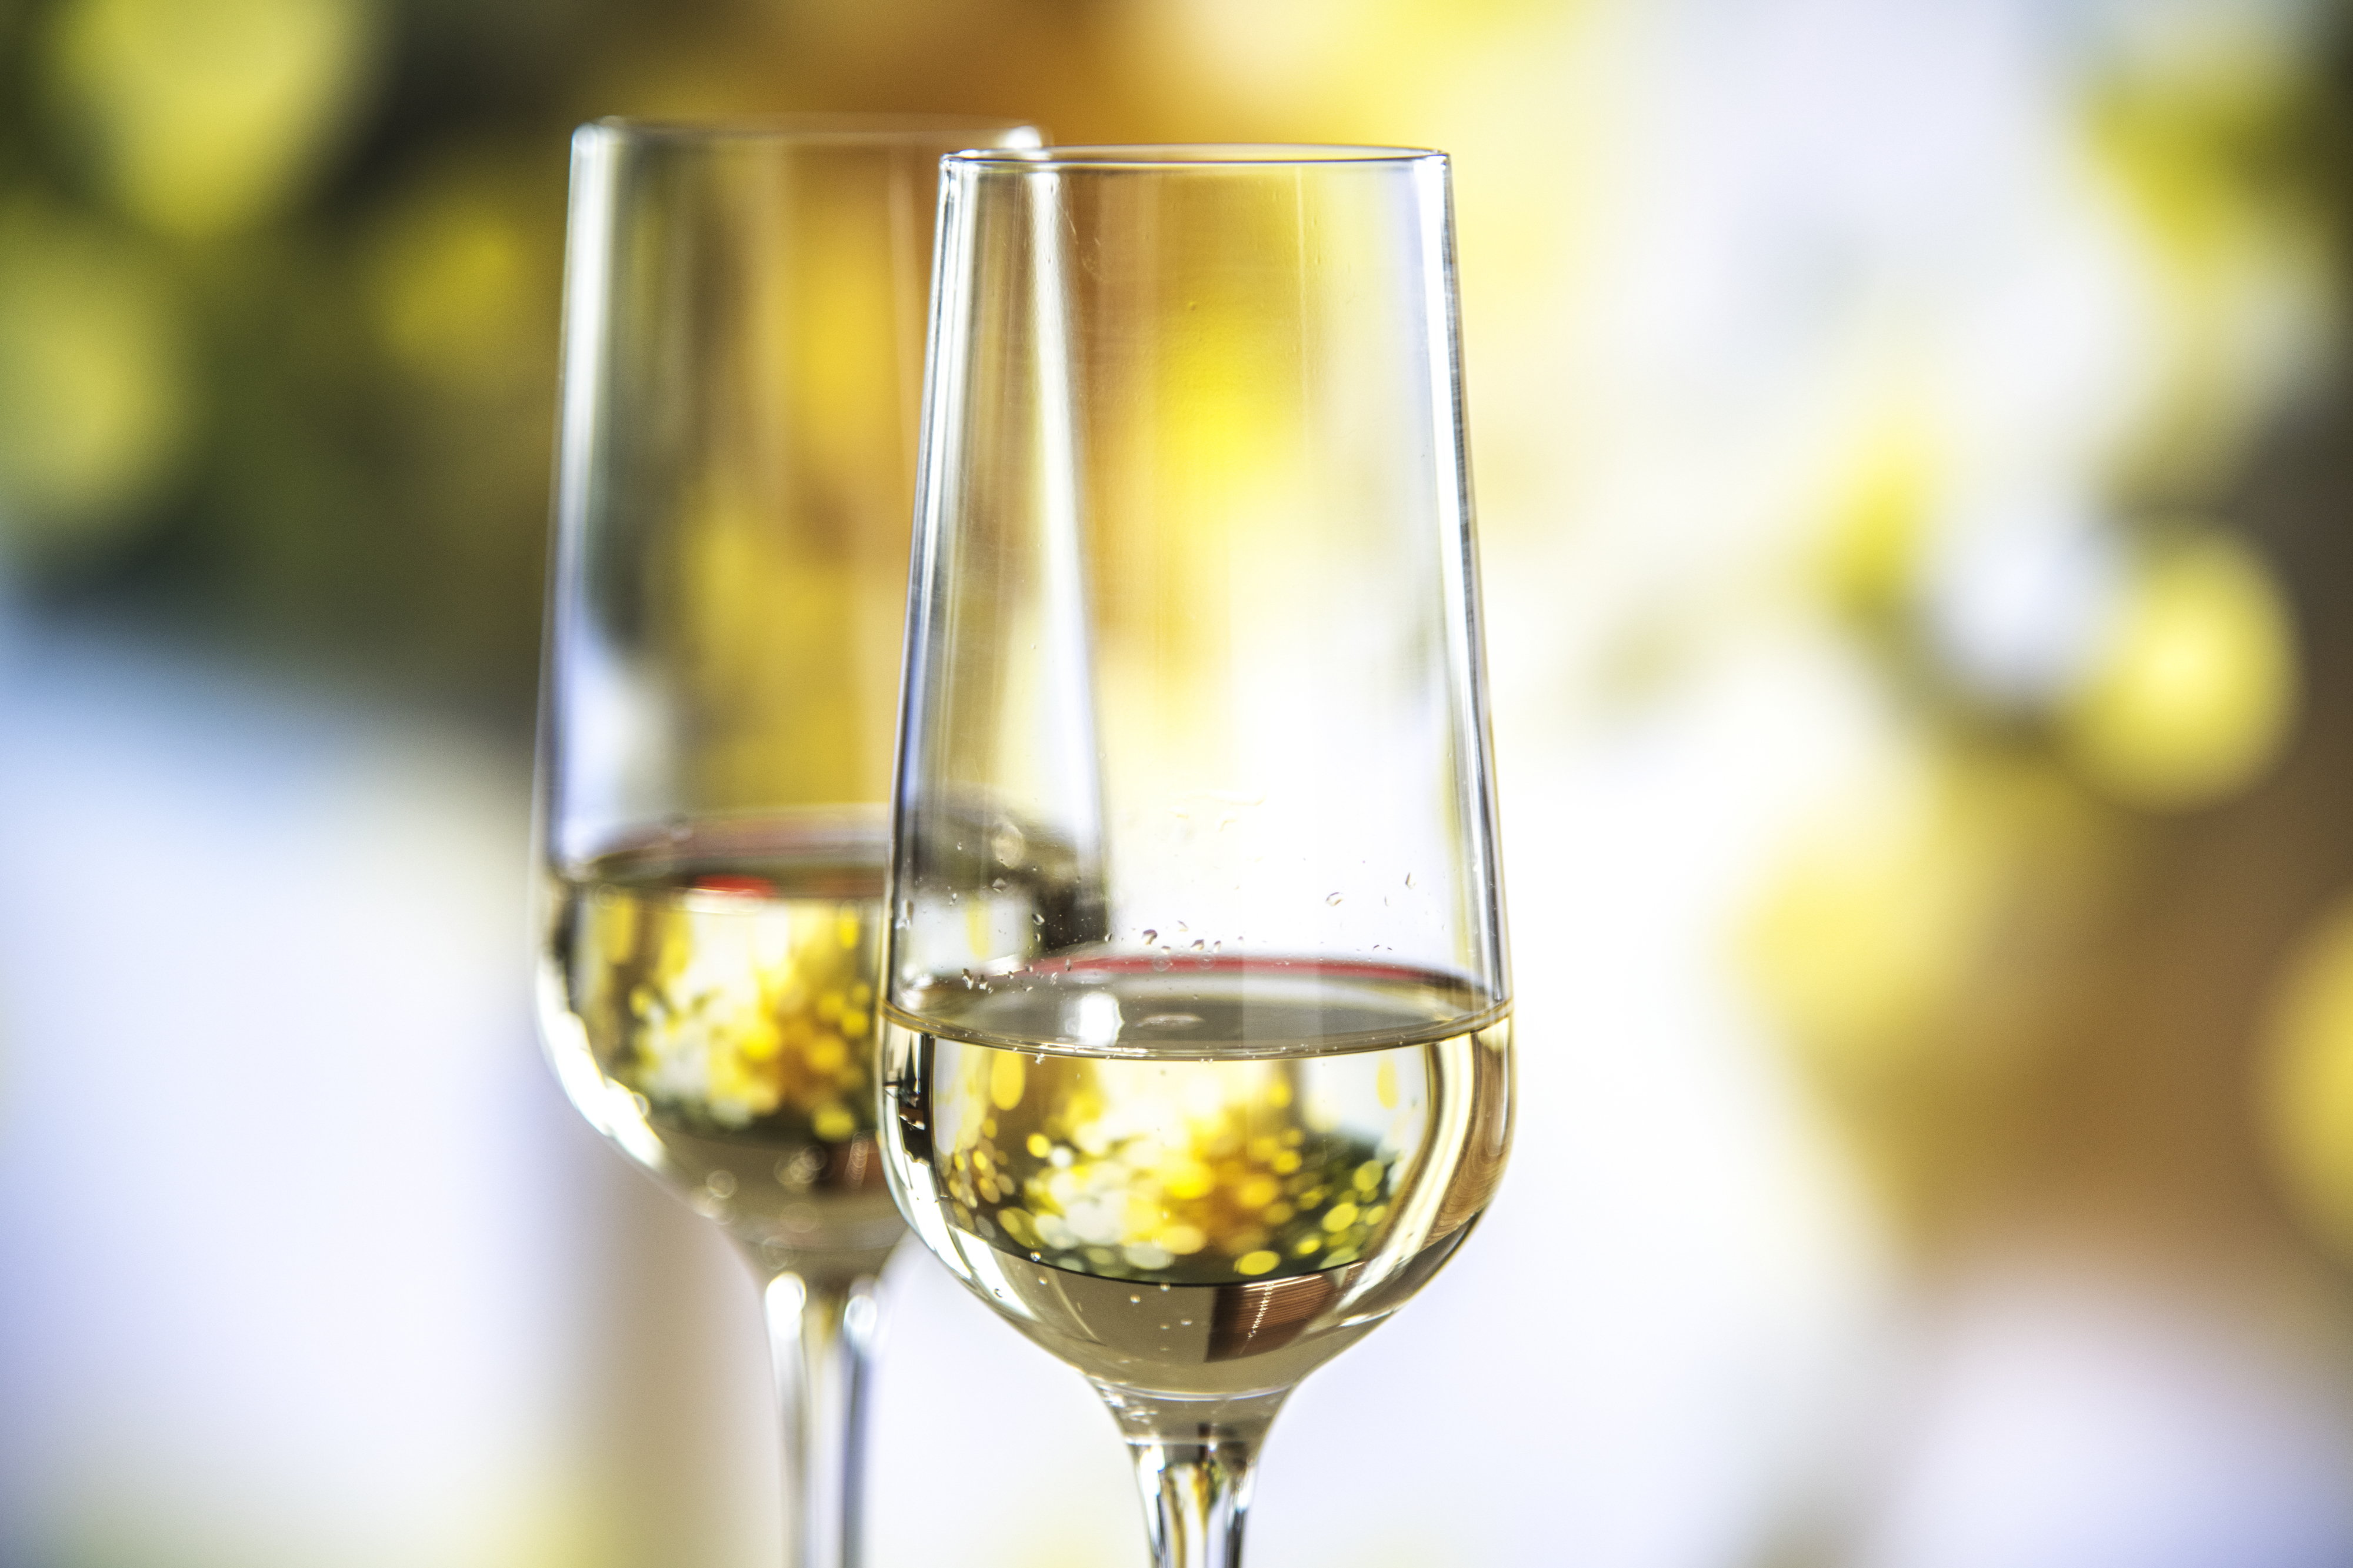
alcohol, alcoholic, anniversary, background, beverage, bright, bubbles, bubbly, celebrate, celebration, champagne, close up, cocktail, cold drink, dining, dinner, drink, drinking, event, festival, festive, glass, liquid, luxury, macro, new years eve, nobody, pair, party, prosecco, refreshing, refreshment, romance, romantic, sparkling, sparkling wine, splashing, two, wine, wineglass, champagne stemware, alcoholic beverage, wine glass, stemware, white wine, liqueur, wine cocktail, drinkware